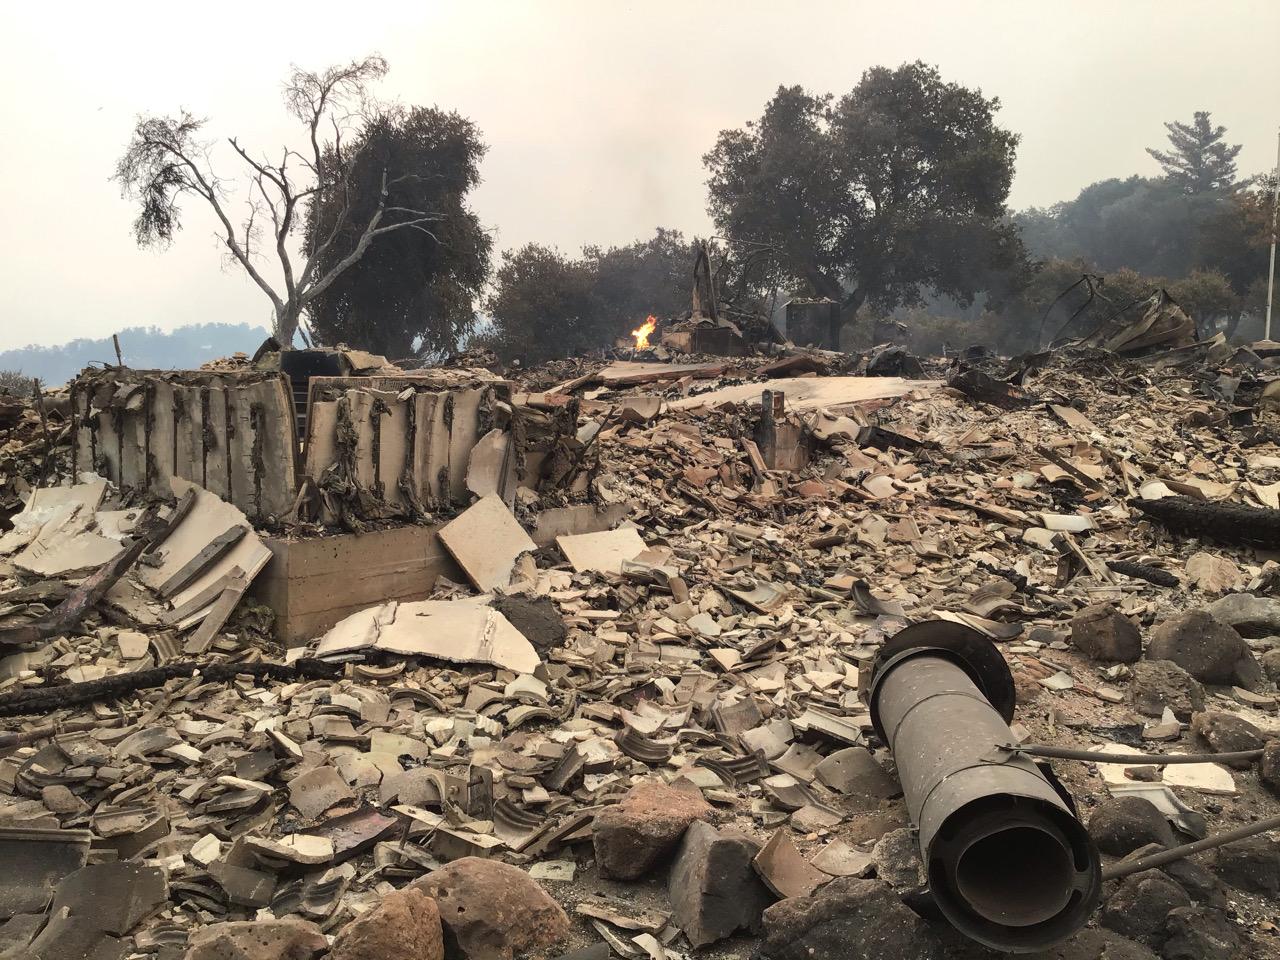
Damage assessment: destroyed